Segré

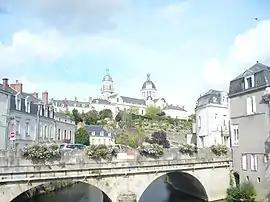
Segré - Eglise - Vue depuis le vieux pont

Segré is a former commune in the Maine-et-Loire department in western France. On 15 December 2016, it was merged into the new commune Segré-en-Anjou Bleu. There is a subprefecture of the Maine-et-Loire department in Segré.